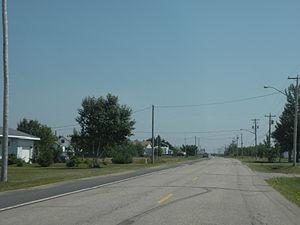
Vue de Pokesudie, au Nouveau-Brunswick (Canada).
Pokesudie, aussi orthographié Pokesoudie, est à la fois une île et un village canadien, situé dans la région de la Péninsule acadienne, dans le comté de Gloucester, au nord-est du Nouveau-Brunswick. Avec l'Îlette de Pokesudie il se forme le DSL de Pokesudie.